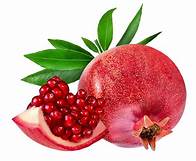
Label: pomegranate